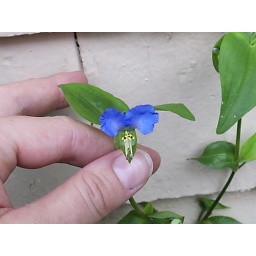
blue flower in mom's garden